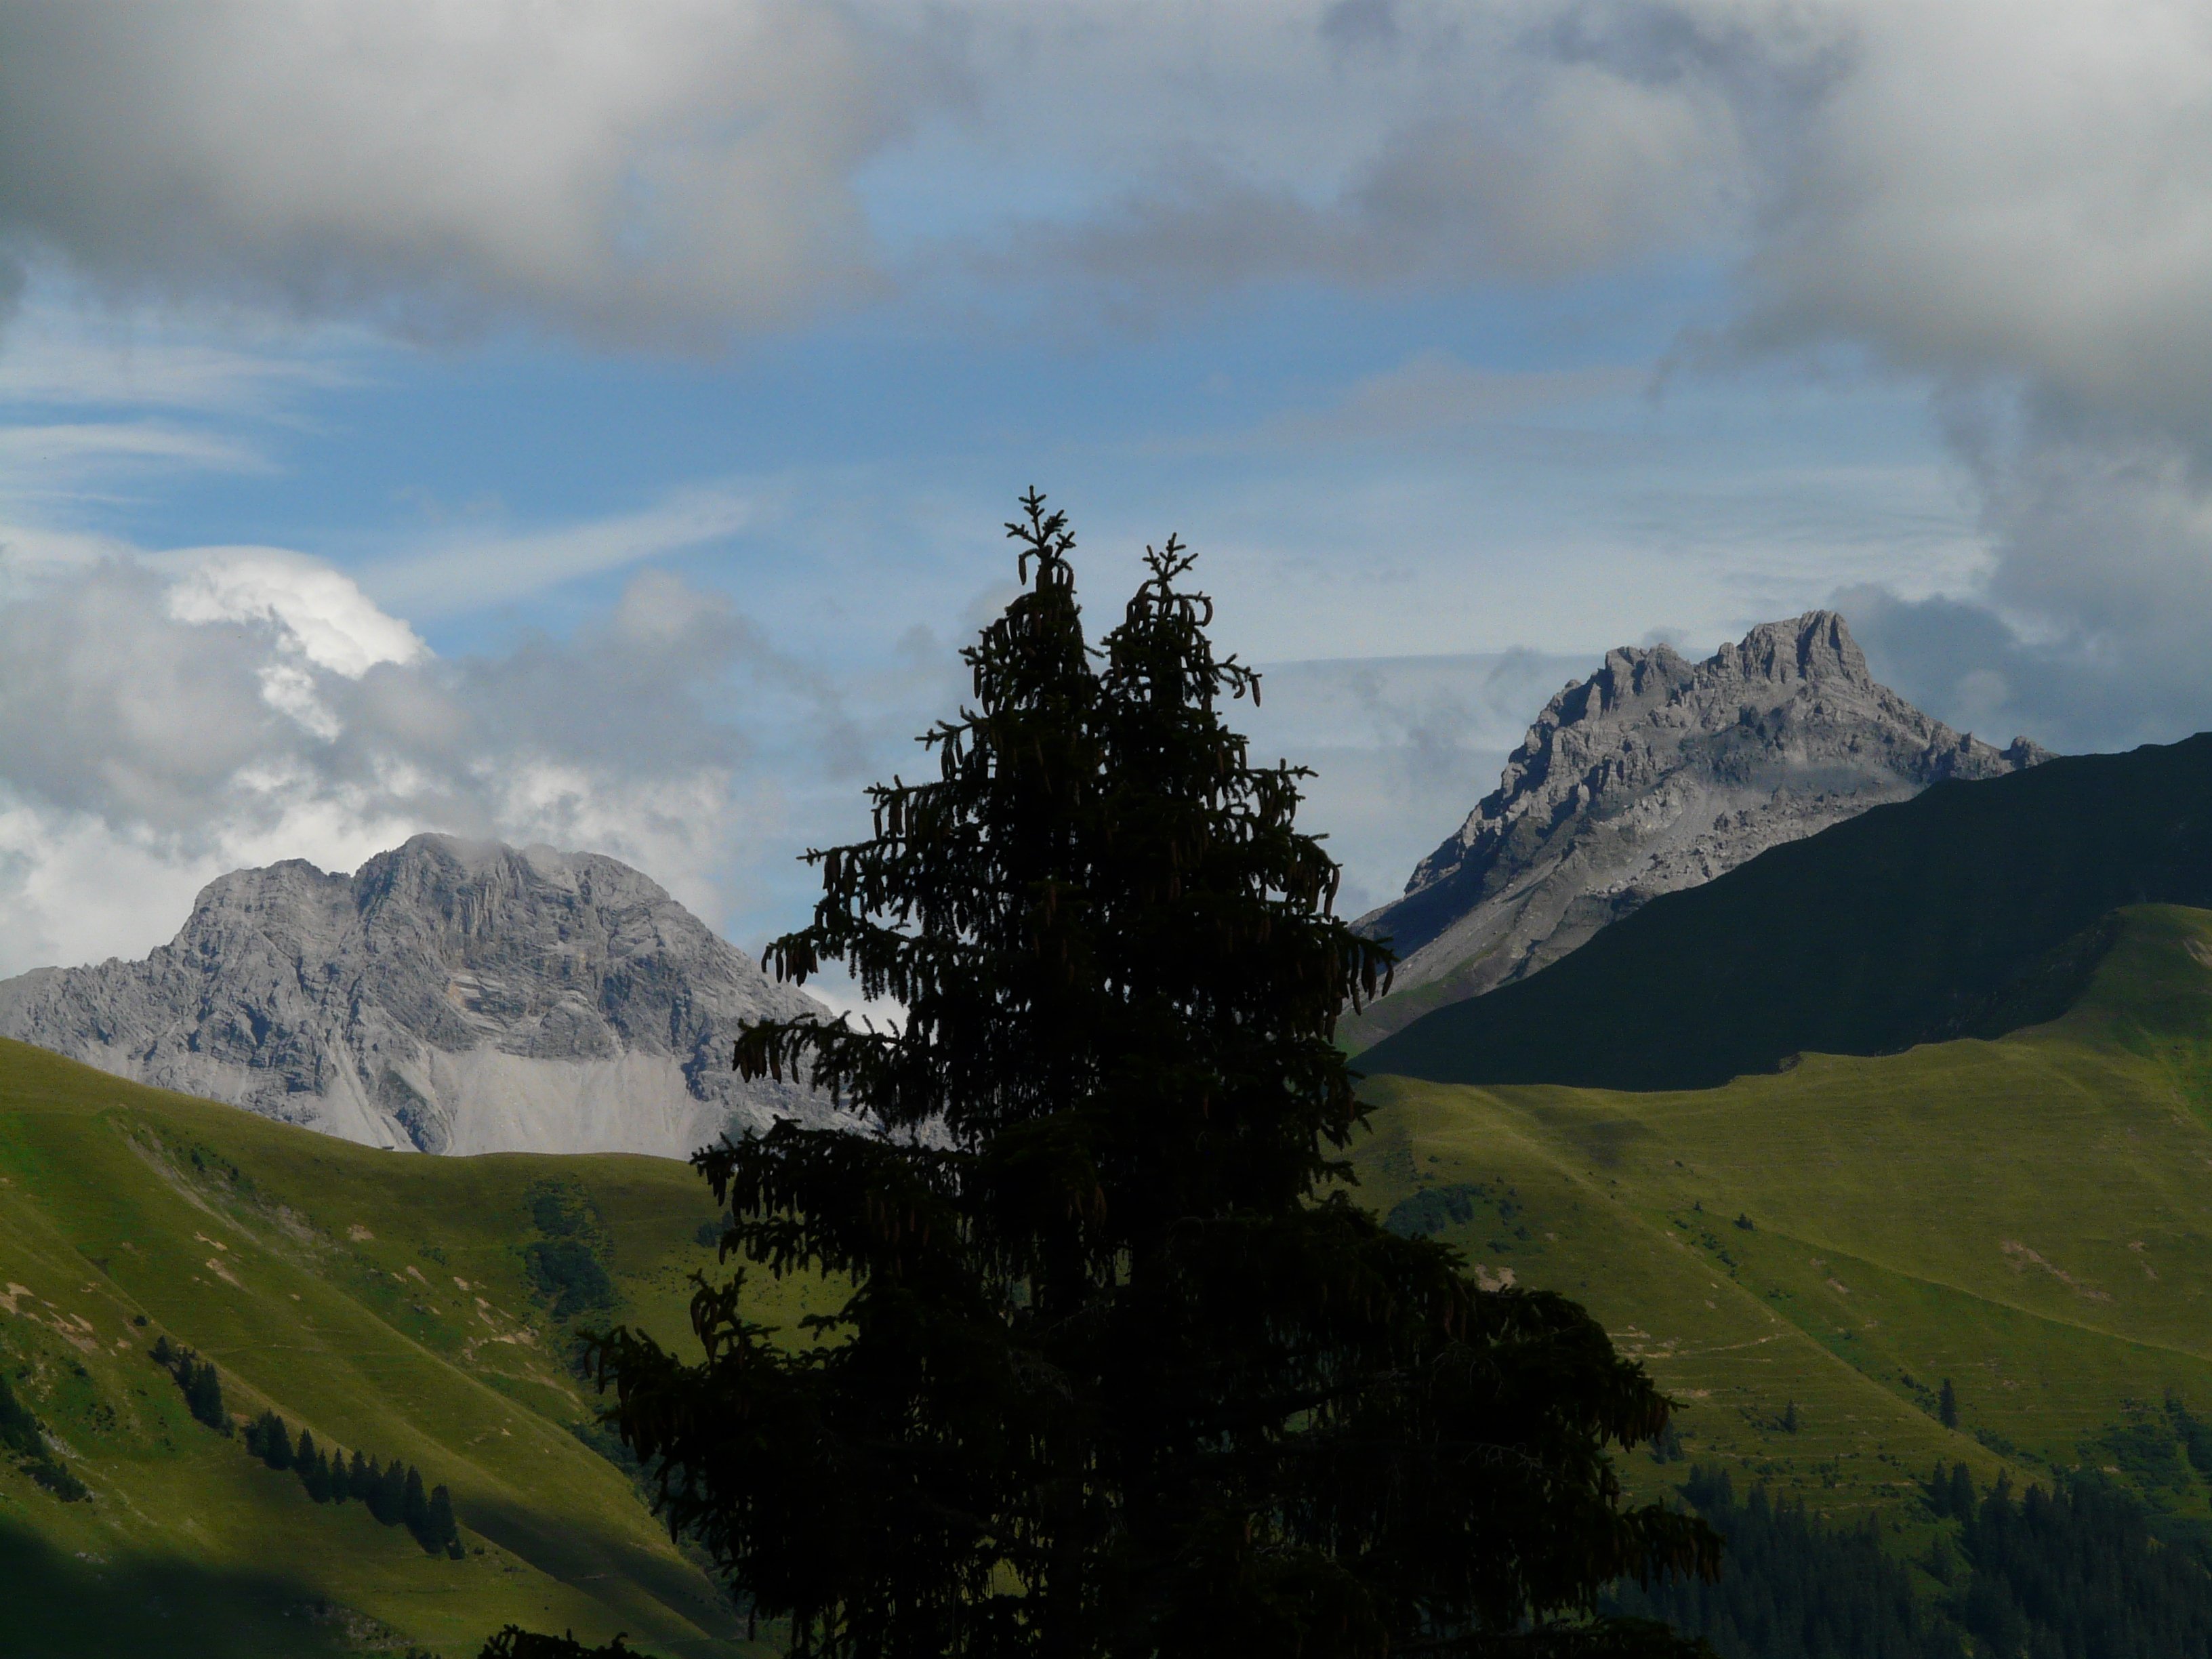
landscape, tree, nature, wilderness, mountain, cloud, sky, meadow, morning, hill, lake, valley, mountain range, panorama, alpine, highland, fir, ridge, summit, mountains, alps, plateau, fell, alm, landform, mountain pass, alpenpanorma, geographical feature, atmospheric phenomenon, mountainous landforms